Sham Singh Attariwala

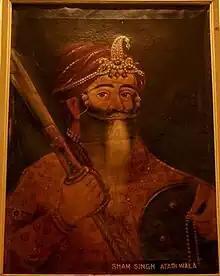
Portrait painting of Sham Singh Attariwala of the Sikh Empire displayed at the gallery at Ram Bagh Palace museum in Amritsar

When Ranjit Singh became the Maharaja of Punjab, he got Attariwala's services at his disposal. Ranjit Singh made him a 'Jathedar' of 5,000 horsemen. He participated actively in many campaigns, notably the campaign of Multan, campaign of Kashmir, campaign of the Frontier Province etc.